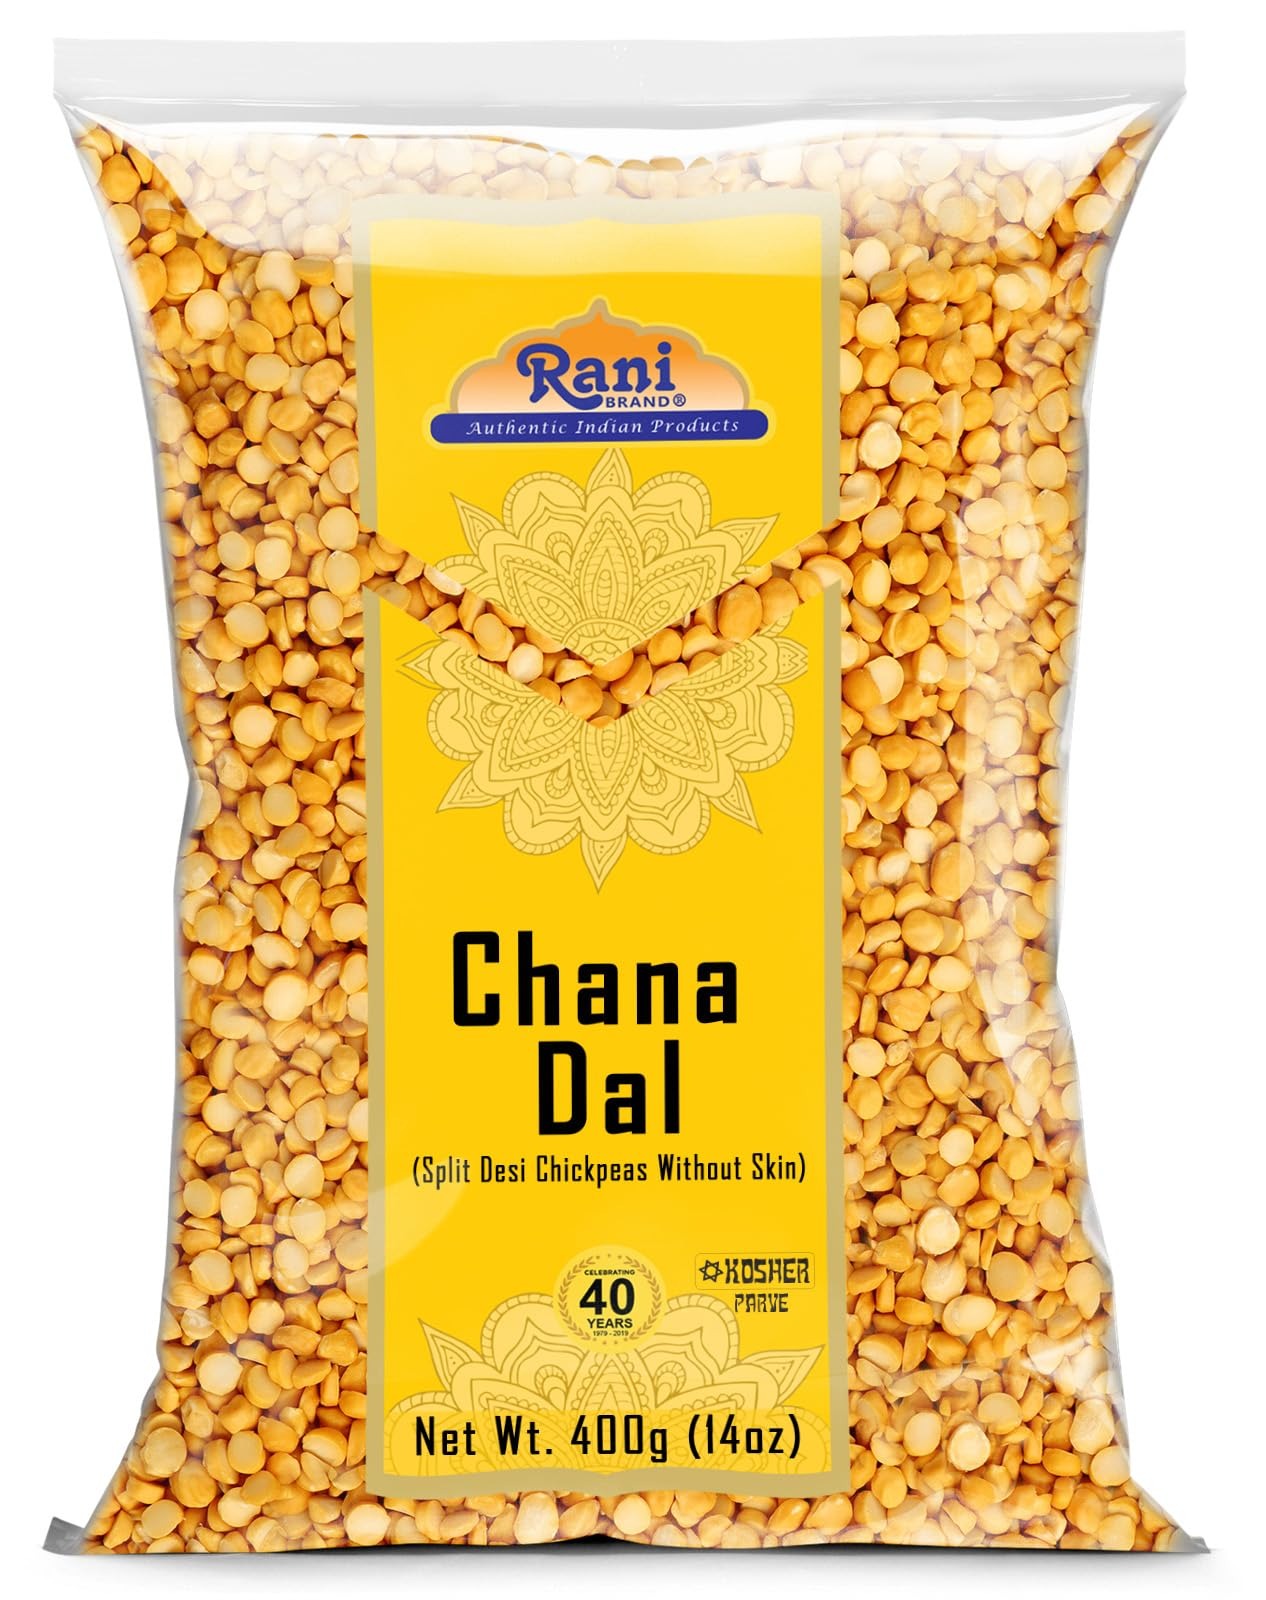
Item Name: Rani Chana Dal (Split Desi Chickpeas without skin) 14oz (400g) ~ All Natural | Gluten Friendly | NON-GMO | Kosher | Vegan | Indian Origin
Bullet Point 1: You'll LOVE our Chana Dal (Split Desi Chickpeas without skin) by Rani Brand--Here's Why:
Bullet Point 2: 🥘Now KOSHER! 100% Natural, No preservatives or "fillers" & Great Health Benefits
Bullet Point 3: 🥘Great source of natural protein, ideal for vegetarians & vegans.
Bullet Point 4: 🥘Rani is a USA based company selling spices for over 40 years, buy with confidence!
Bullet Point 5: 🥘Net Wt. 14oz (400g), Alternate Names: Split Desi Chickpeas
Product Description: Many varieties of Lentils are used throughout India. From simple soups to elaborate dishes, lentils hold a prominent place in every Indian kitchen. Rani offers a full range of traditional lentils with easy to follow recipes printed on most packages.
Value: 14.0
Unit: Ounce

Price: 7.99